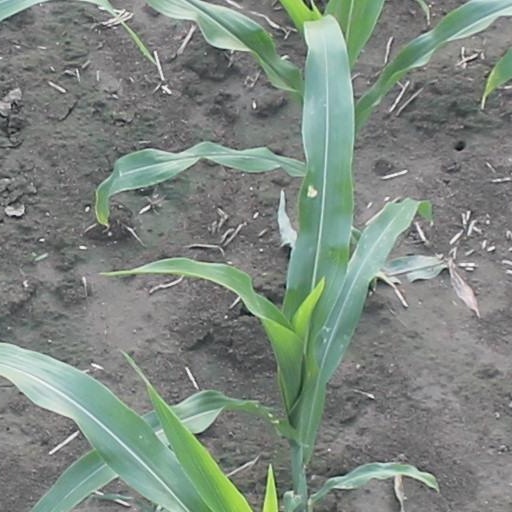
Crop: maize; corn